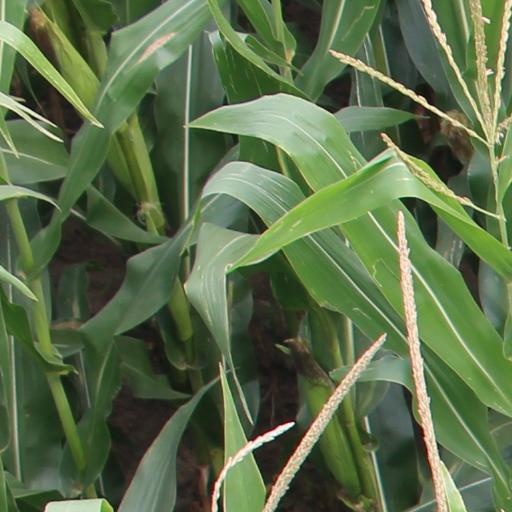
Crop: maize; corn